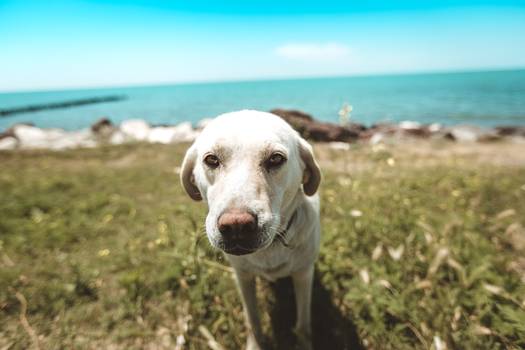
Label: No Watermark